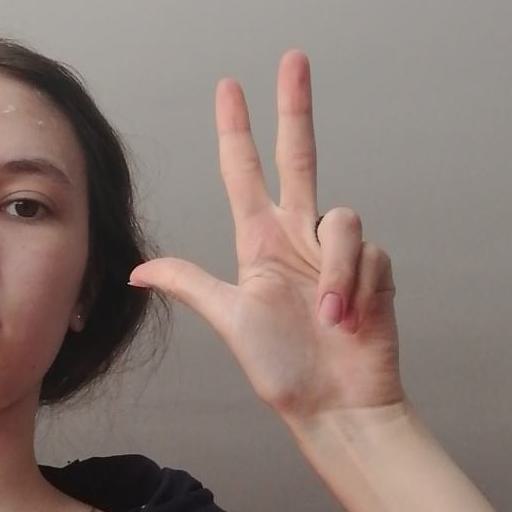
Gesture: three2